Capture of Gibraltar

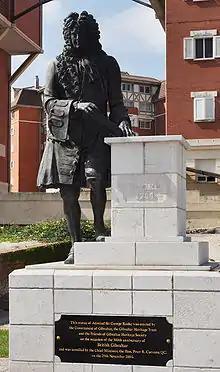
Statue of Sir George Rooke, erected in Gibraltar in 2004 to celebrate 300 years of British rule

Orders were issued to respect civilians as the Grand Alliance hoped to win over the population to their cause. Officers tried to maintain control but (as had happened two years previously in the raid on Cádiz) discipline broke down and the men ran amok. Groups of marauding soldiers began to sack the settlement, and all of the Catholic churches save one (the Parish Church of St. Mary the Crowned, now the Cathedral) were pillaged or converted into military storehouses. Angered Spanish inhabitants undertook violent reprisals, with soldier and sailors being attacked and killed in the streets, and their bodies thrown into wells or cesspits. After order was restored, despite the surrender agreement promising property and religious rights, most of the population left with the garrison on 7 August citing their loyalty to Philip. Several factors influenced the decision including the expectation of a counterattack and the violence during the capture, which ultimately proved disastrous for the Habsburg cause. The subsequent siege failed to dislodge the Habsburg forces and the refugees settled around Algeciras and the hermitage of San Roque. The Alliance's conduct aroused anger in Spain against the 'heretics', and once again the chance of winning over Andalusians to the Imperial cause was lost. Prince George was the first to complain, which was resented by Byng who had led the fighting and who in turn blamed the Prince and his few Spanish or Catalan supporters. Rooke complained in a letter home that the Spaniards were so exasperated against the Alliance that 'they use the prisoners they take as barbarously as the Moors'. Spain attempted to retake Gibraltar in 1727 and most notably in 1779, when it entered the American Revolutionary War on the American side as an ally of France.